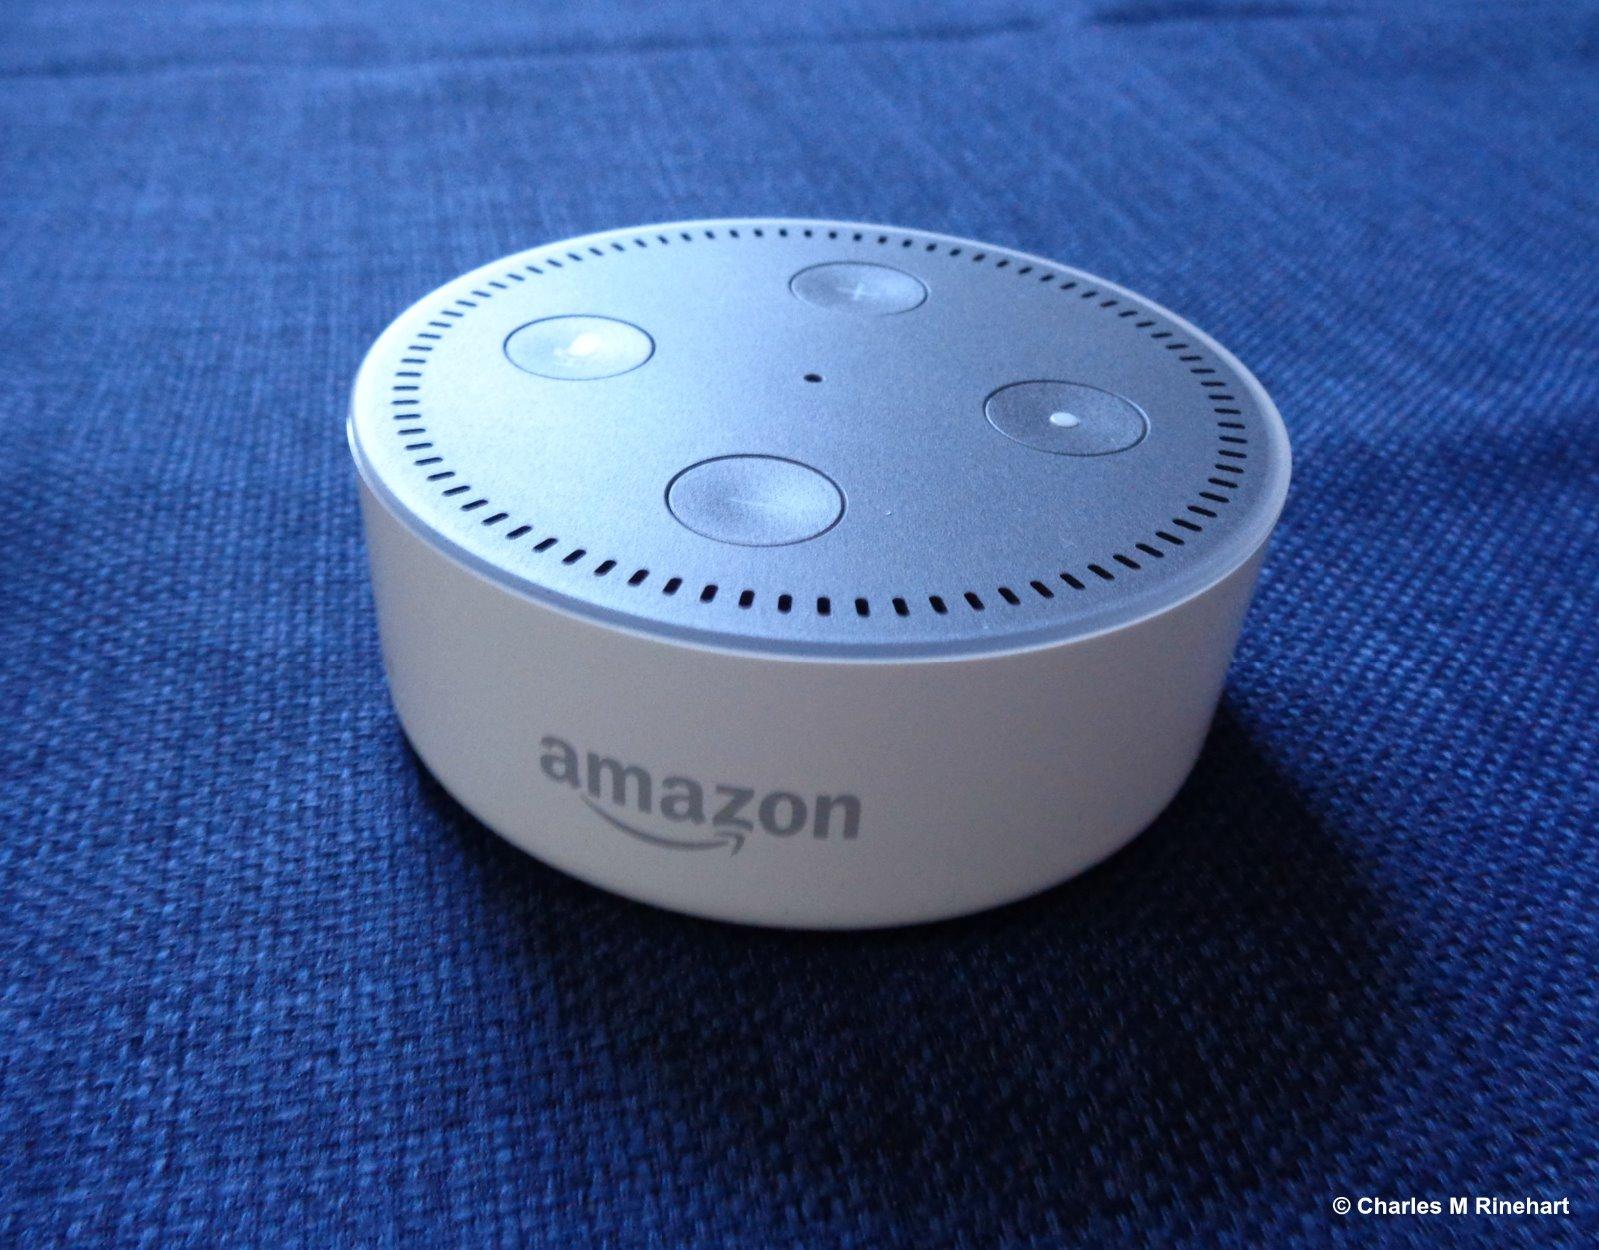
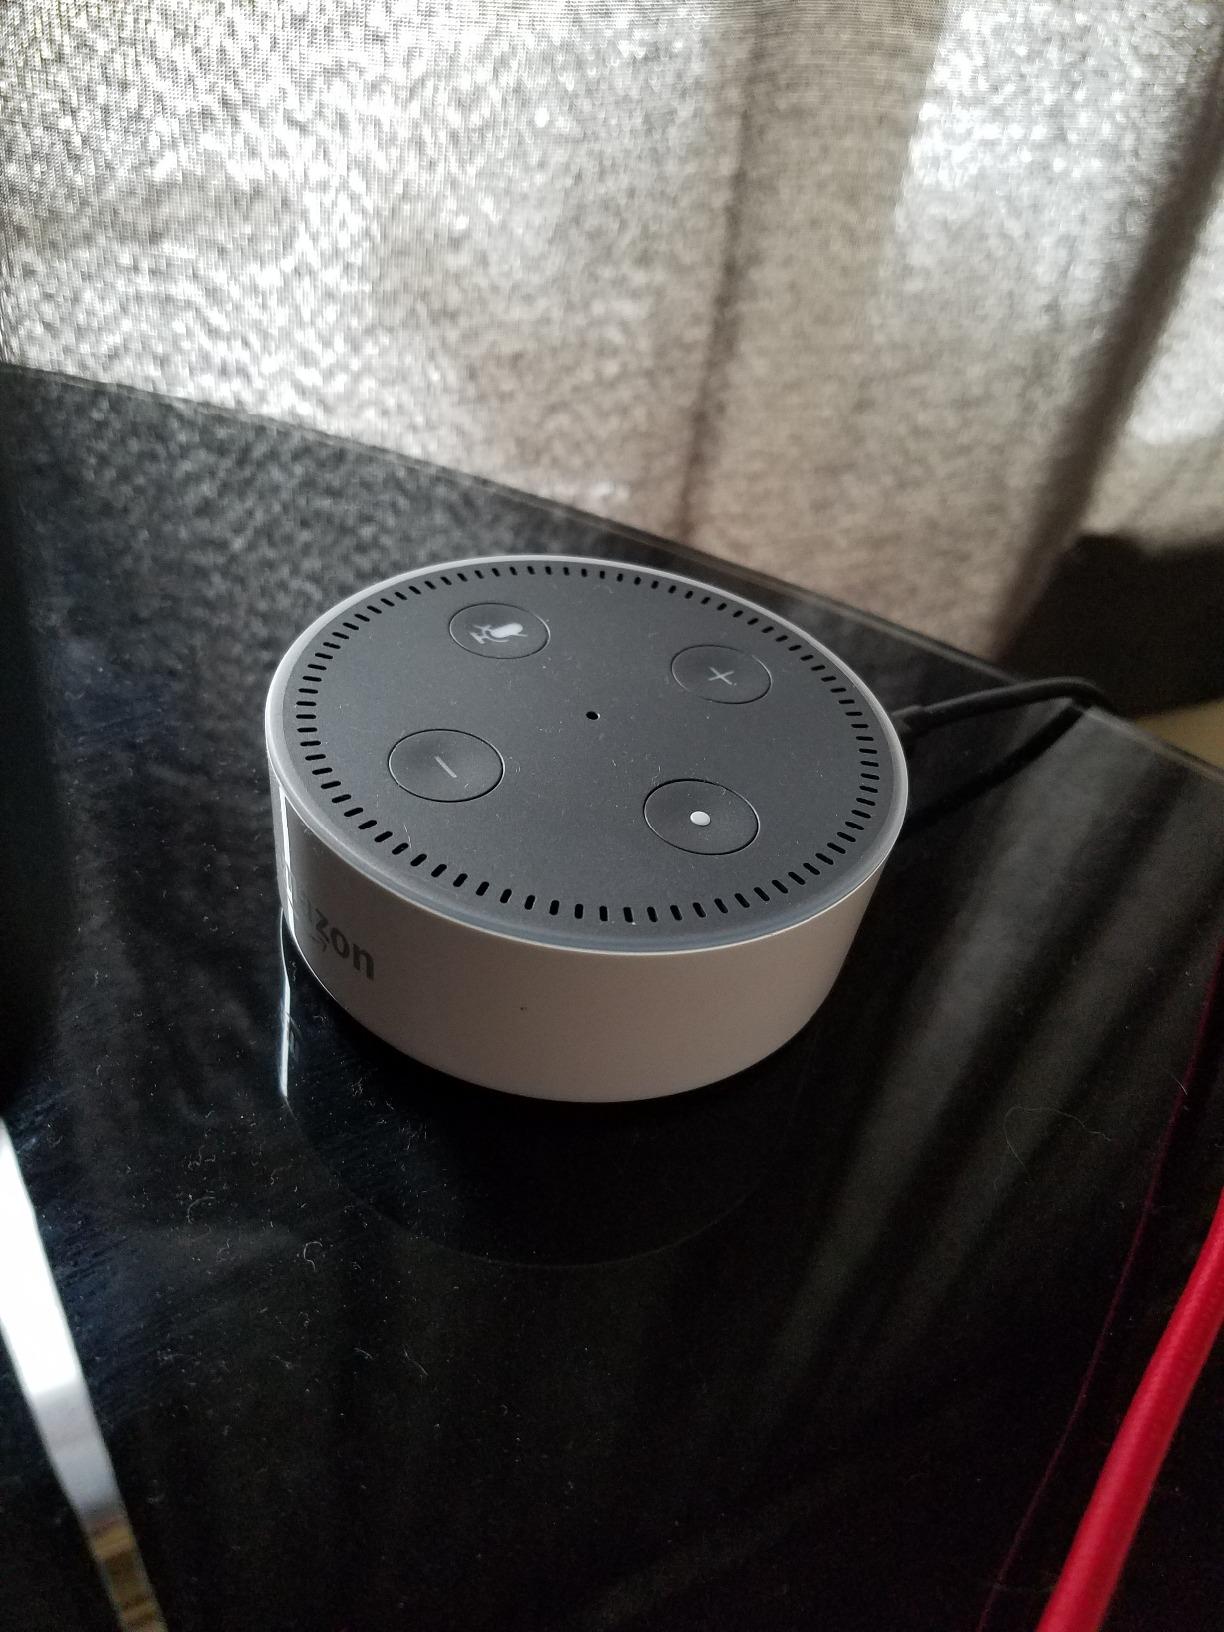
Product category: speaker
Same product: yes